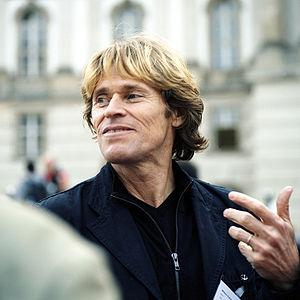
La huitième saison des Simpson est diffusée pour la première fois aux États-Unis par la Fox entre le 27 octobre 1996 et le 18 mai 1997. En France, elle est diffusée du 20 septembre 1997 au 7 mars 1998 et rediffusée en 2003 sur Canal+, et depuis septembre 2006 sur W9. En Belgique, elle est diffusée du 30 septembre au 3 novembre 1998. Les show runners de cette saison sont Bill Oakley et Josh Weinstein, qui produisent vingt-trois épisodes sur vingt-cinq. Deux épisodes de cette saison font partie de la production de la saison précédente, et deux autres sont produits par Al Jean et Mike Reiss.
Norman Osborn, alias le Bouffon vert est un super-vilain évoluant dans l'univers Marvel de la maison d'édition Marvel Comics. Créé par le scénariste Stan Lee et le dessinateur Steve Ditko, le personnage de fiction apparaît pour la première fois dans le comic book Amazing Spider-Man #14 en juillet 1964.